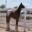
Label: horse